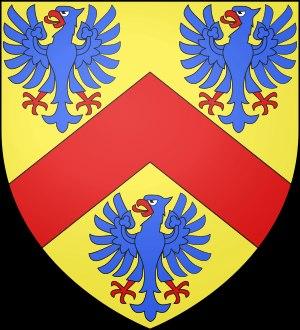
Gilles de Montmorency-Laval, plus connu sous le nom de Gilles de Rais en référence à son titre de baron de Retz, né au château de Champtocé-sur-Loire à une date inconnue, mort le 26 octobre 1440 à Nantes, est un chevalier et seigneur de Bretagne, d'Anjou, du Poitou, du Maine et d'Angoumois.